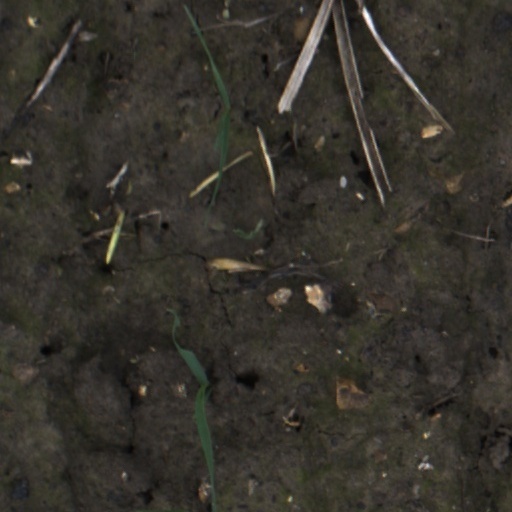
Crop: wheat